Indian Institute of Horticultural Research

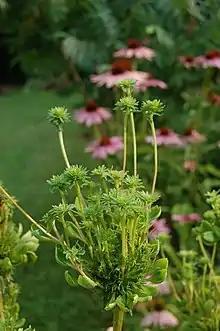
Phyllody induced by phytoplasma infection on a coneflower ("Echinacea purpurea"

The Plant Pathology division attends to basic and applied research for the management of diseases by microorganisms. Fully equipped laboratories are set up to combat the fungal, bacterial, viral, viroid and phytoplasma diseases of fruit crops, vegetable crops, ornamental and medicinal crops. The division also imparts training to agricultural extension officers and farmers.